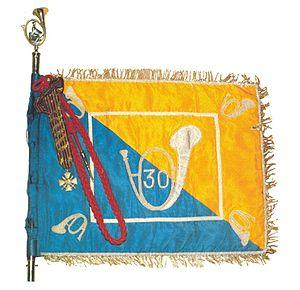
Fanion du 30° Groupe de Chasseur
Le 30ᵉ bataillon de chasseurs à pied est une unité militaire française dissoute de l'infanterie alpine dont les casernements en 1914 étaient à Grenoble dans l'Isère.